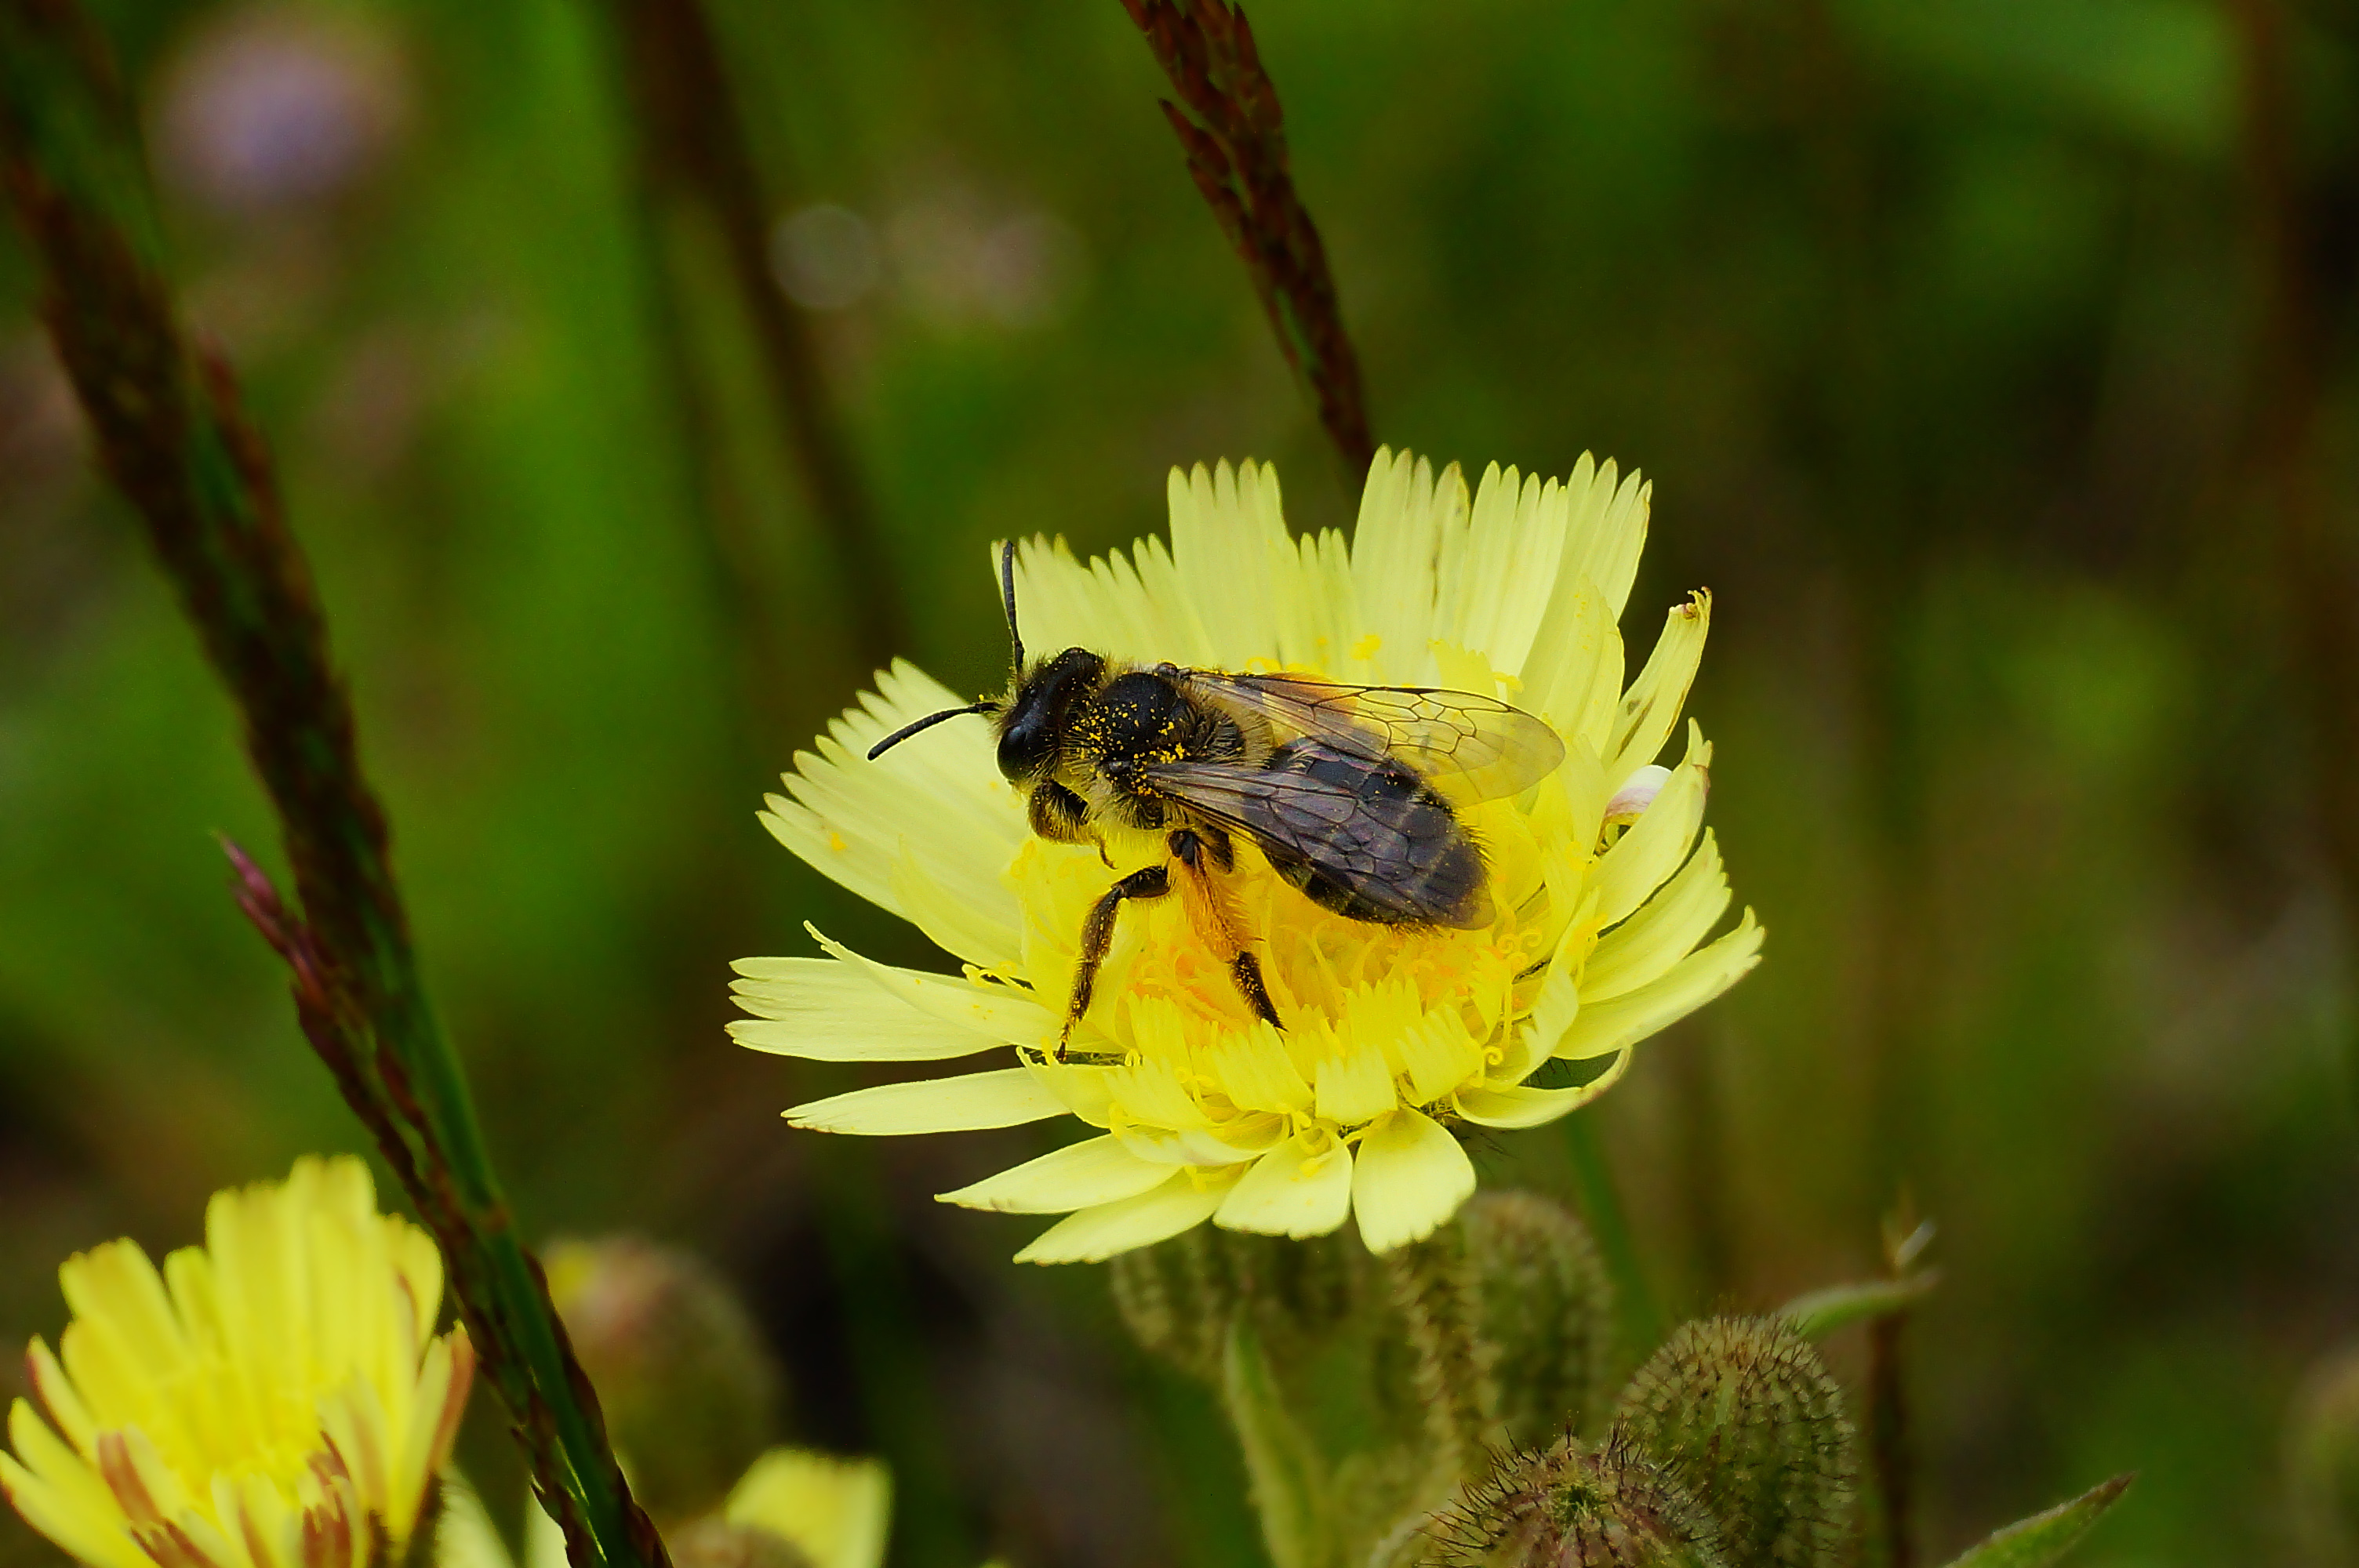
nature, plant, photography, meadow, flower, photo, wildlife, pollen, insect, macro, botany, yellow, flora, fauna, invertebrate, wildflower, close up, animals, bee, naturaleza, a77, bumblebee, nectar, g, ggl1, gaby1, xovesphoto, animales, gphoto, xelodegalicia, sonya77v, sonyslta77v, macro photography, gabrielcoru a, flowering plant, honey bee, daisy family, land plant, membrane winged insect